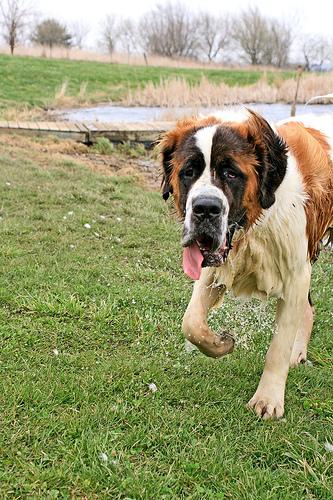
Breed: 211-n000068-Saint_Bernard